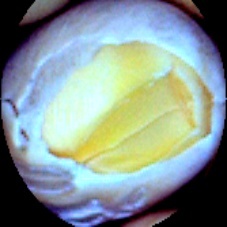
Label: Skin-damaged